Access Bank plc

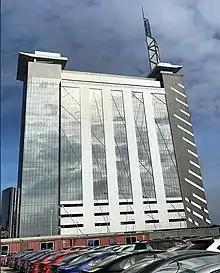
Access Tower, 14/15, Prince Alaba Oniru Road, Oniru, Lagos, Nigeria.

Access Bank Plc, commonly known as Access Bank, is a Nigerian multinational commercial bank, owned by Access Bank Group. It is licensed by the Central Bank of Nigeria, the national banking regulator.